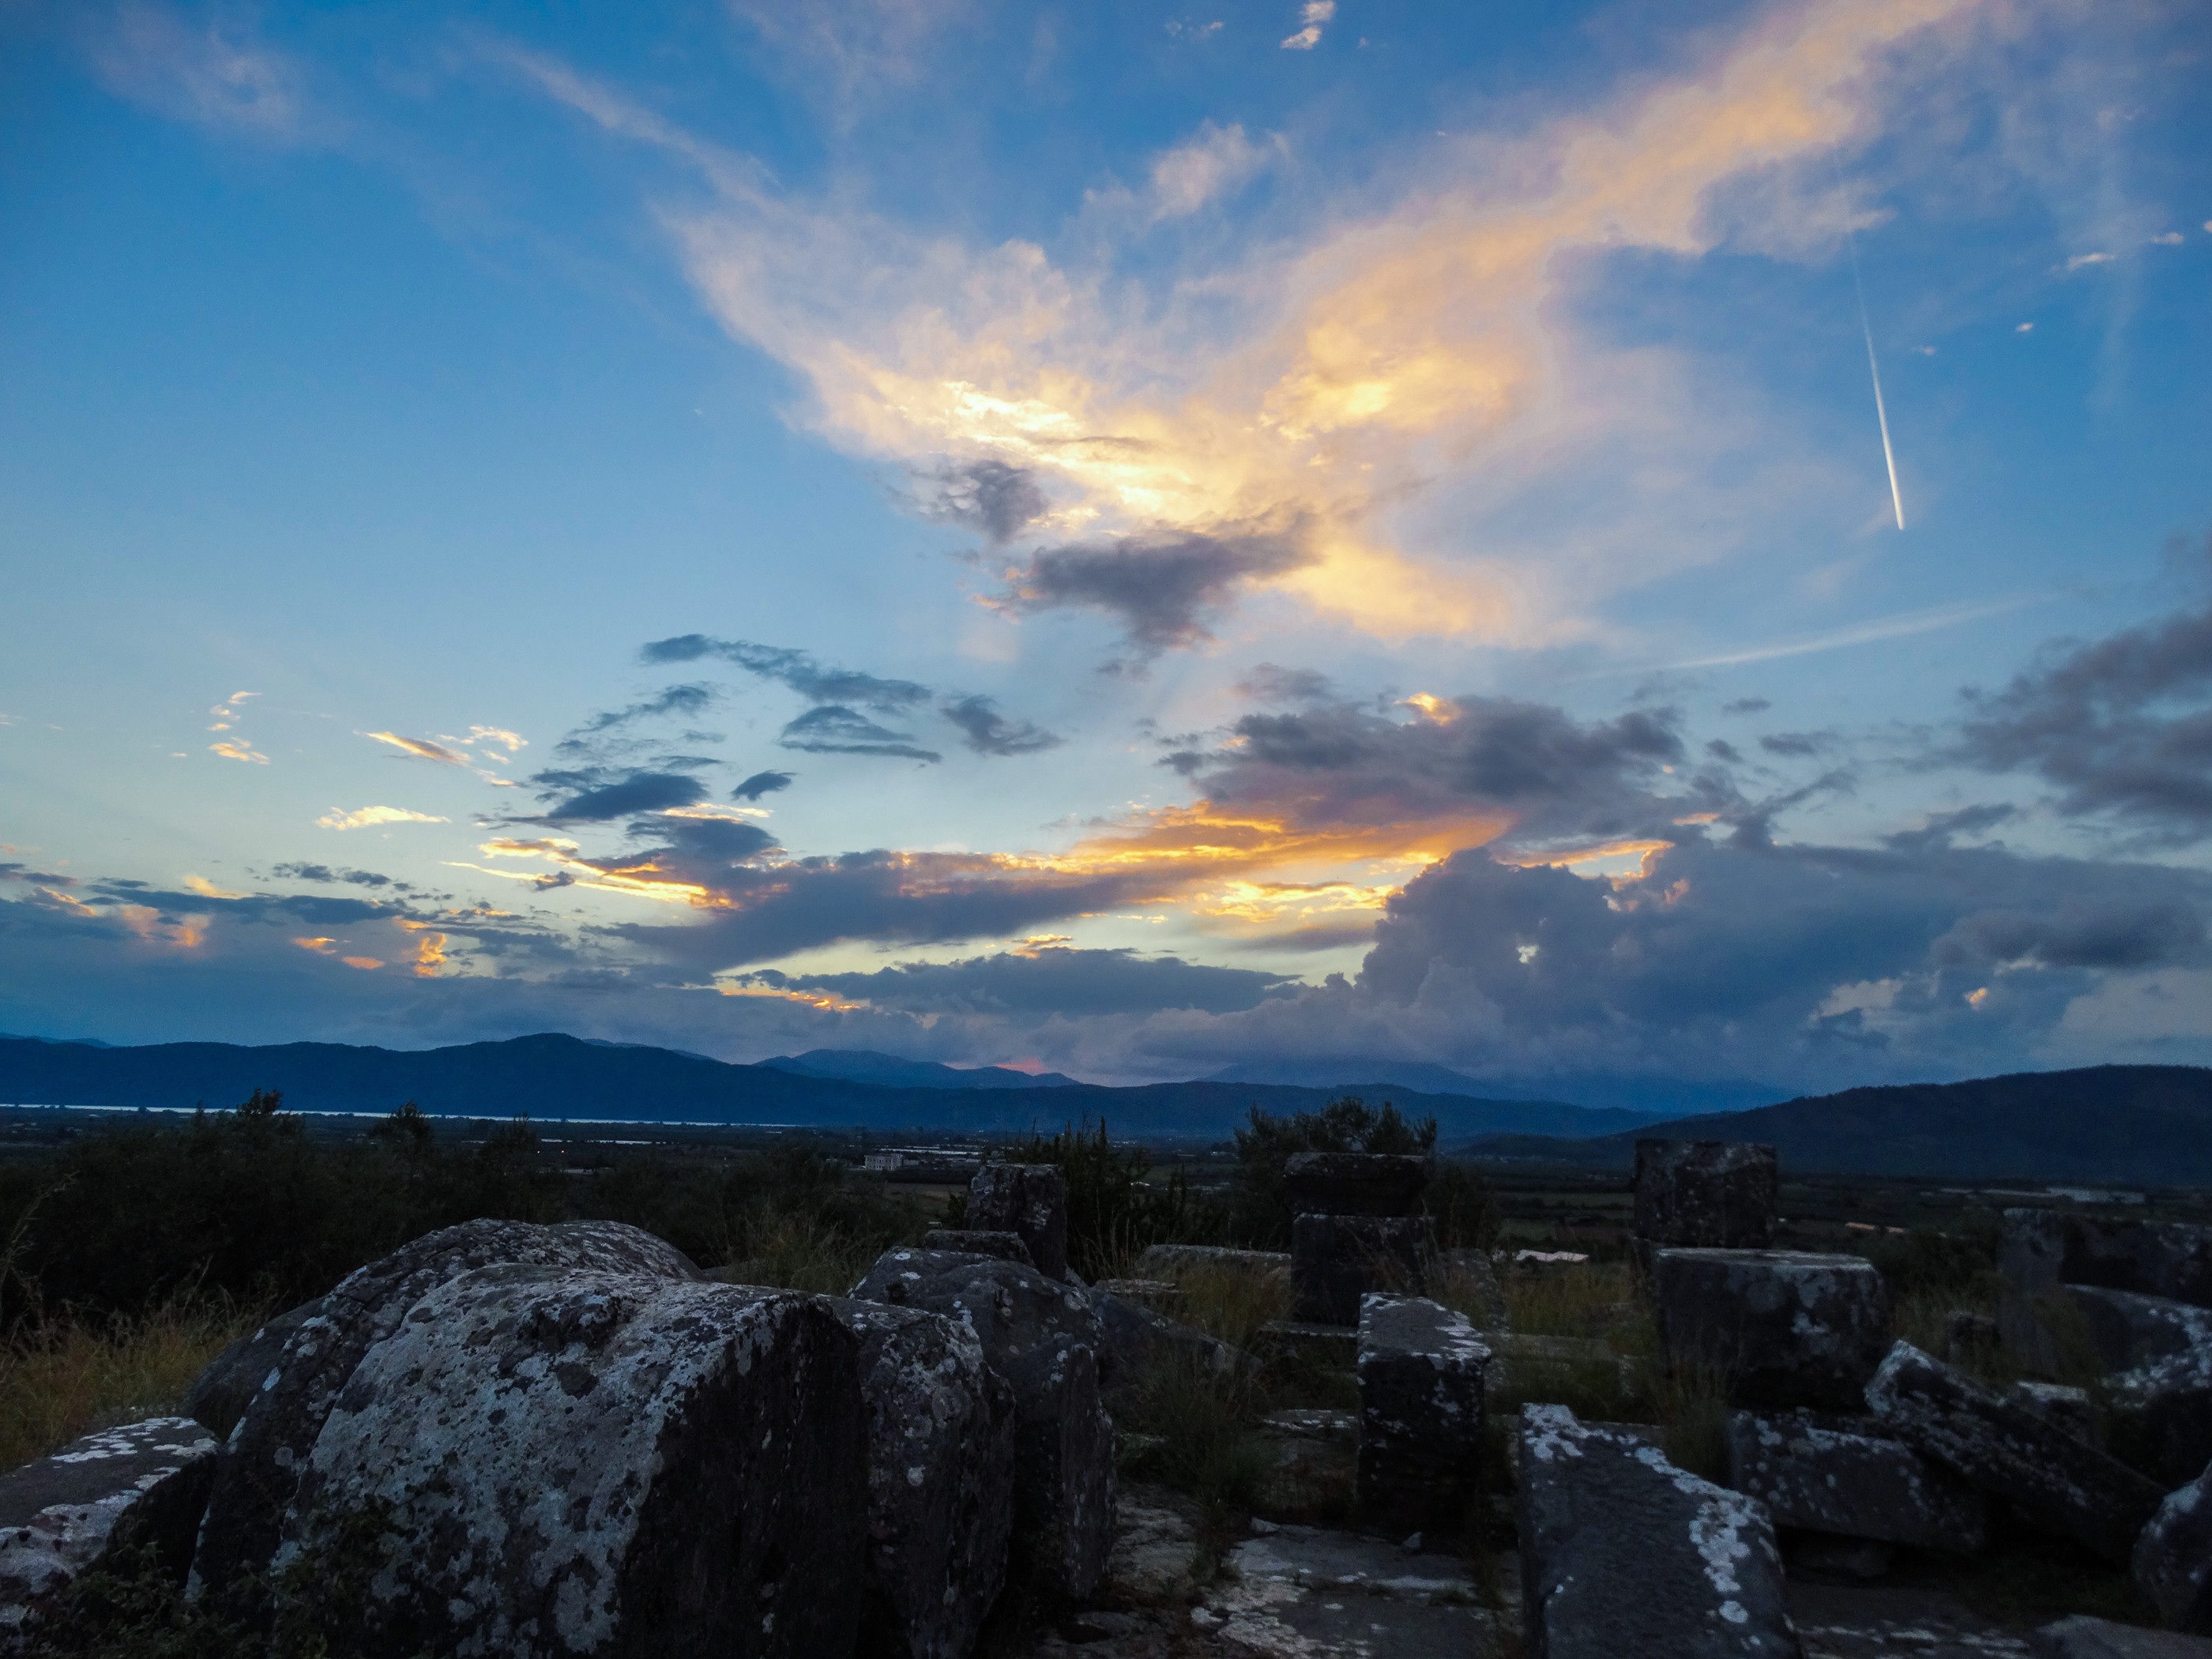
landscape, sea, coast, nature, outdoor, rock, horizon, mountain, cloud, sky, sunrise, sunset, sunlight, morning, hill, view, dawn, valley, mountain range, stone, dusk, evening, reflection, weather, blue, blue sky, greece, sky clouds, meteorological phenomenon, atmospheric phenomenon, mountainous landforms